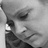
Emotion: sad